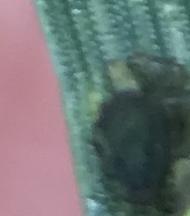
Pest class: bird_cherry_oat_aphid